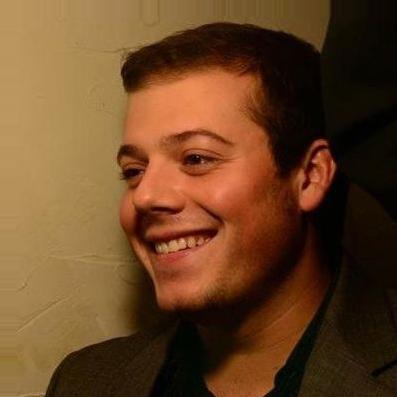
Age: 23